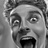
Emotion: surprise